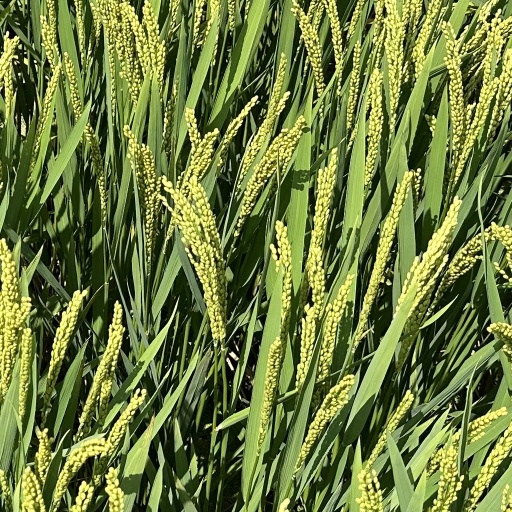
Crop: rice